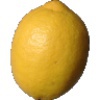
Label: Lemon 1